Queensland Day

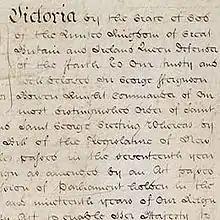
Detail from Letters Patent establishing the Colony of Queensland.

Moves towards statehood began with a public meeting in 1851 to consider separation of Queensland from the Colony of New South Wales. As the push for separation gained momentum, Queen Victoria was approached to consider establishing a separate colony based at Moreton Bay. The Queen gave her approval and signed the Letters Patent on 6 June 1859. On the same day an Order-in-Council gave Queensland its own Constitution. Queensland became a self-governing colony with its own Governor, a nominated Legislative Council and an elected Legislative Assembly.